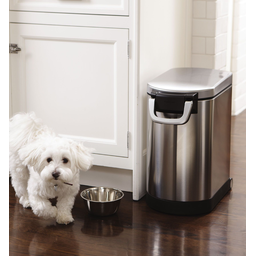
Label: metal